Bon Accord Centre

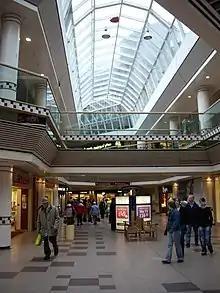
Interior of the Bon Accord centre in 2009

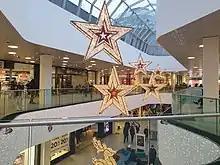

The Bon Accord centre is the second-largest shopping centre complex in Aberdeen, Scotland and serves a large catchment area including the city and surrounding Aberdeenshire.